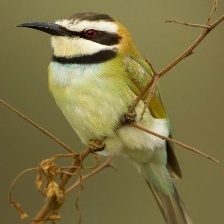
Species: WHITE THROATED BEE EATER
Scientific name: MEROPS ALBICOLLIS
ImageNet parent category: bee_eater